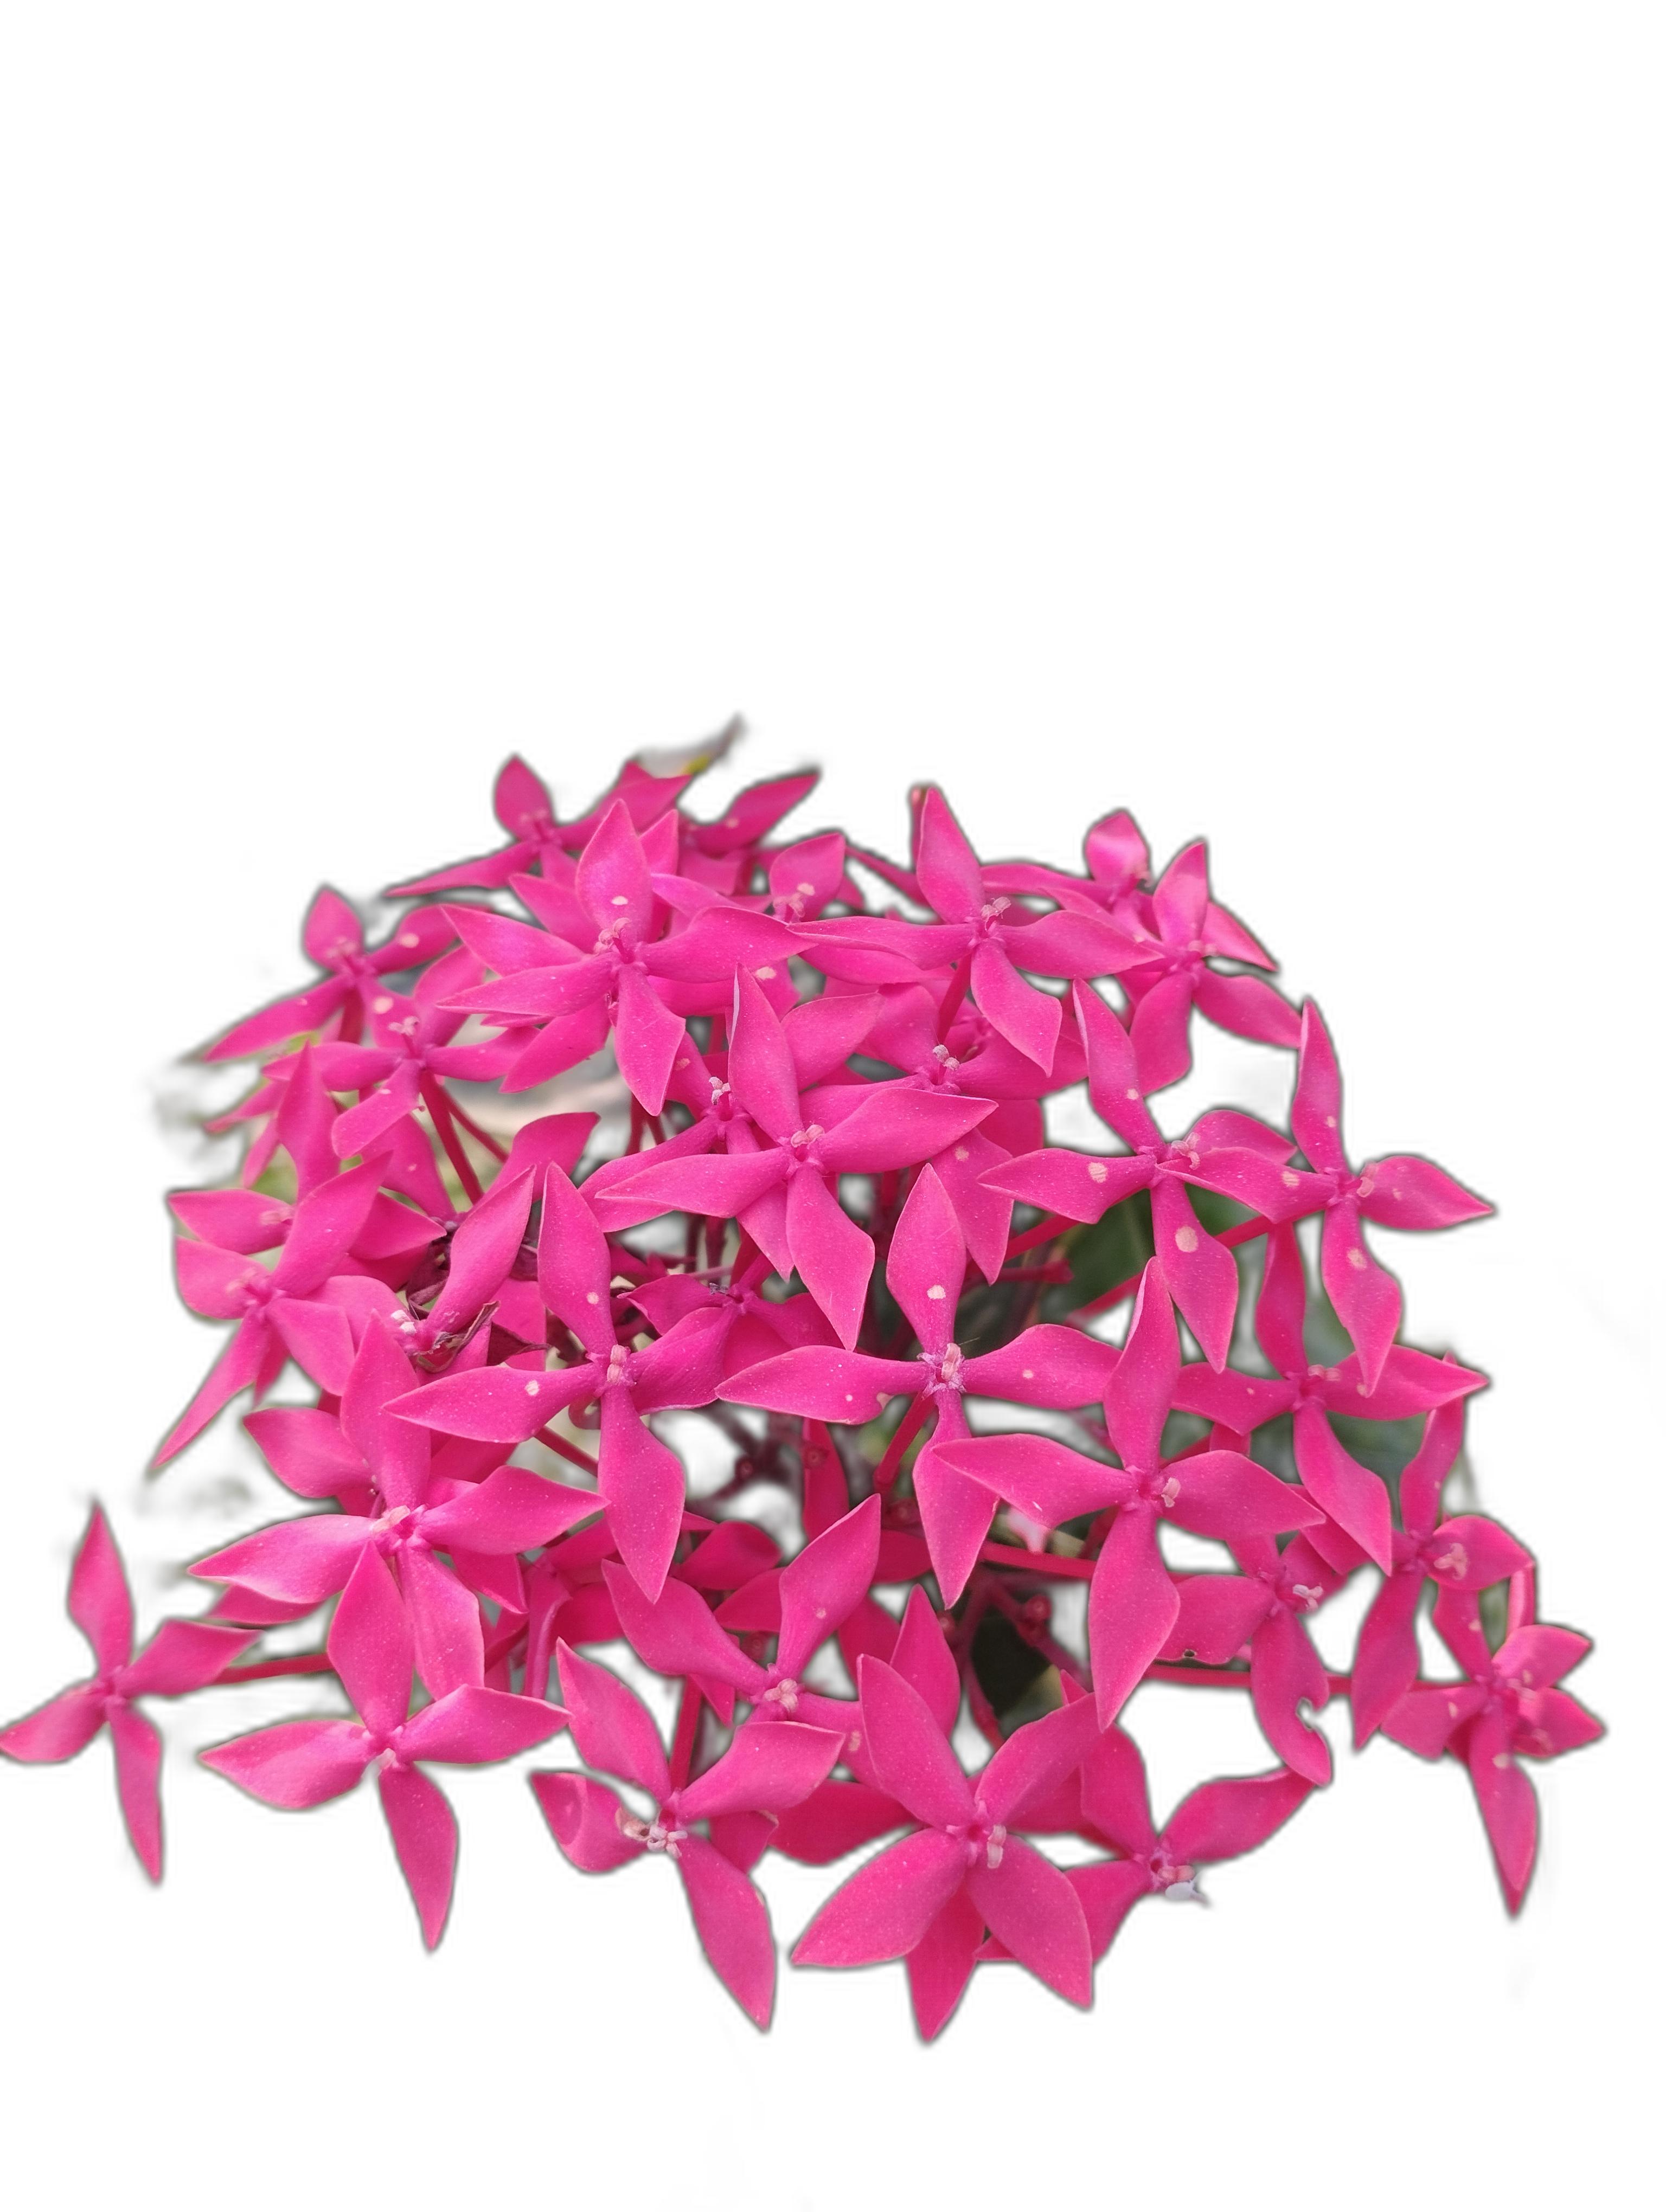
Label: Jungle geranium